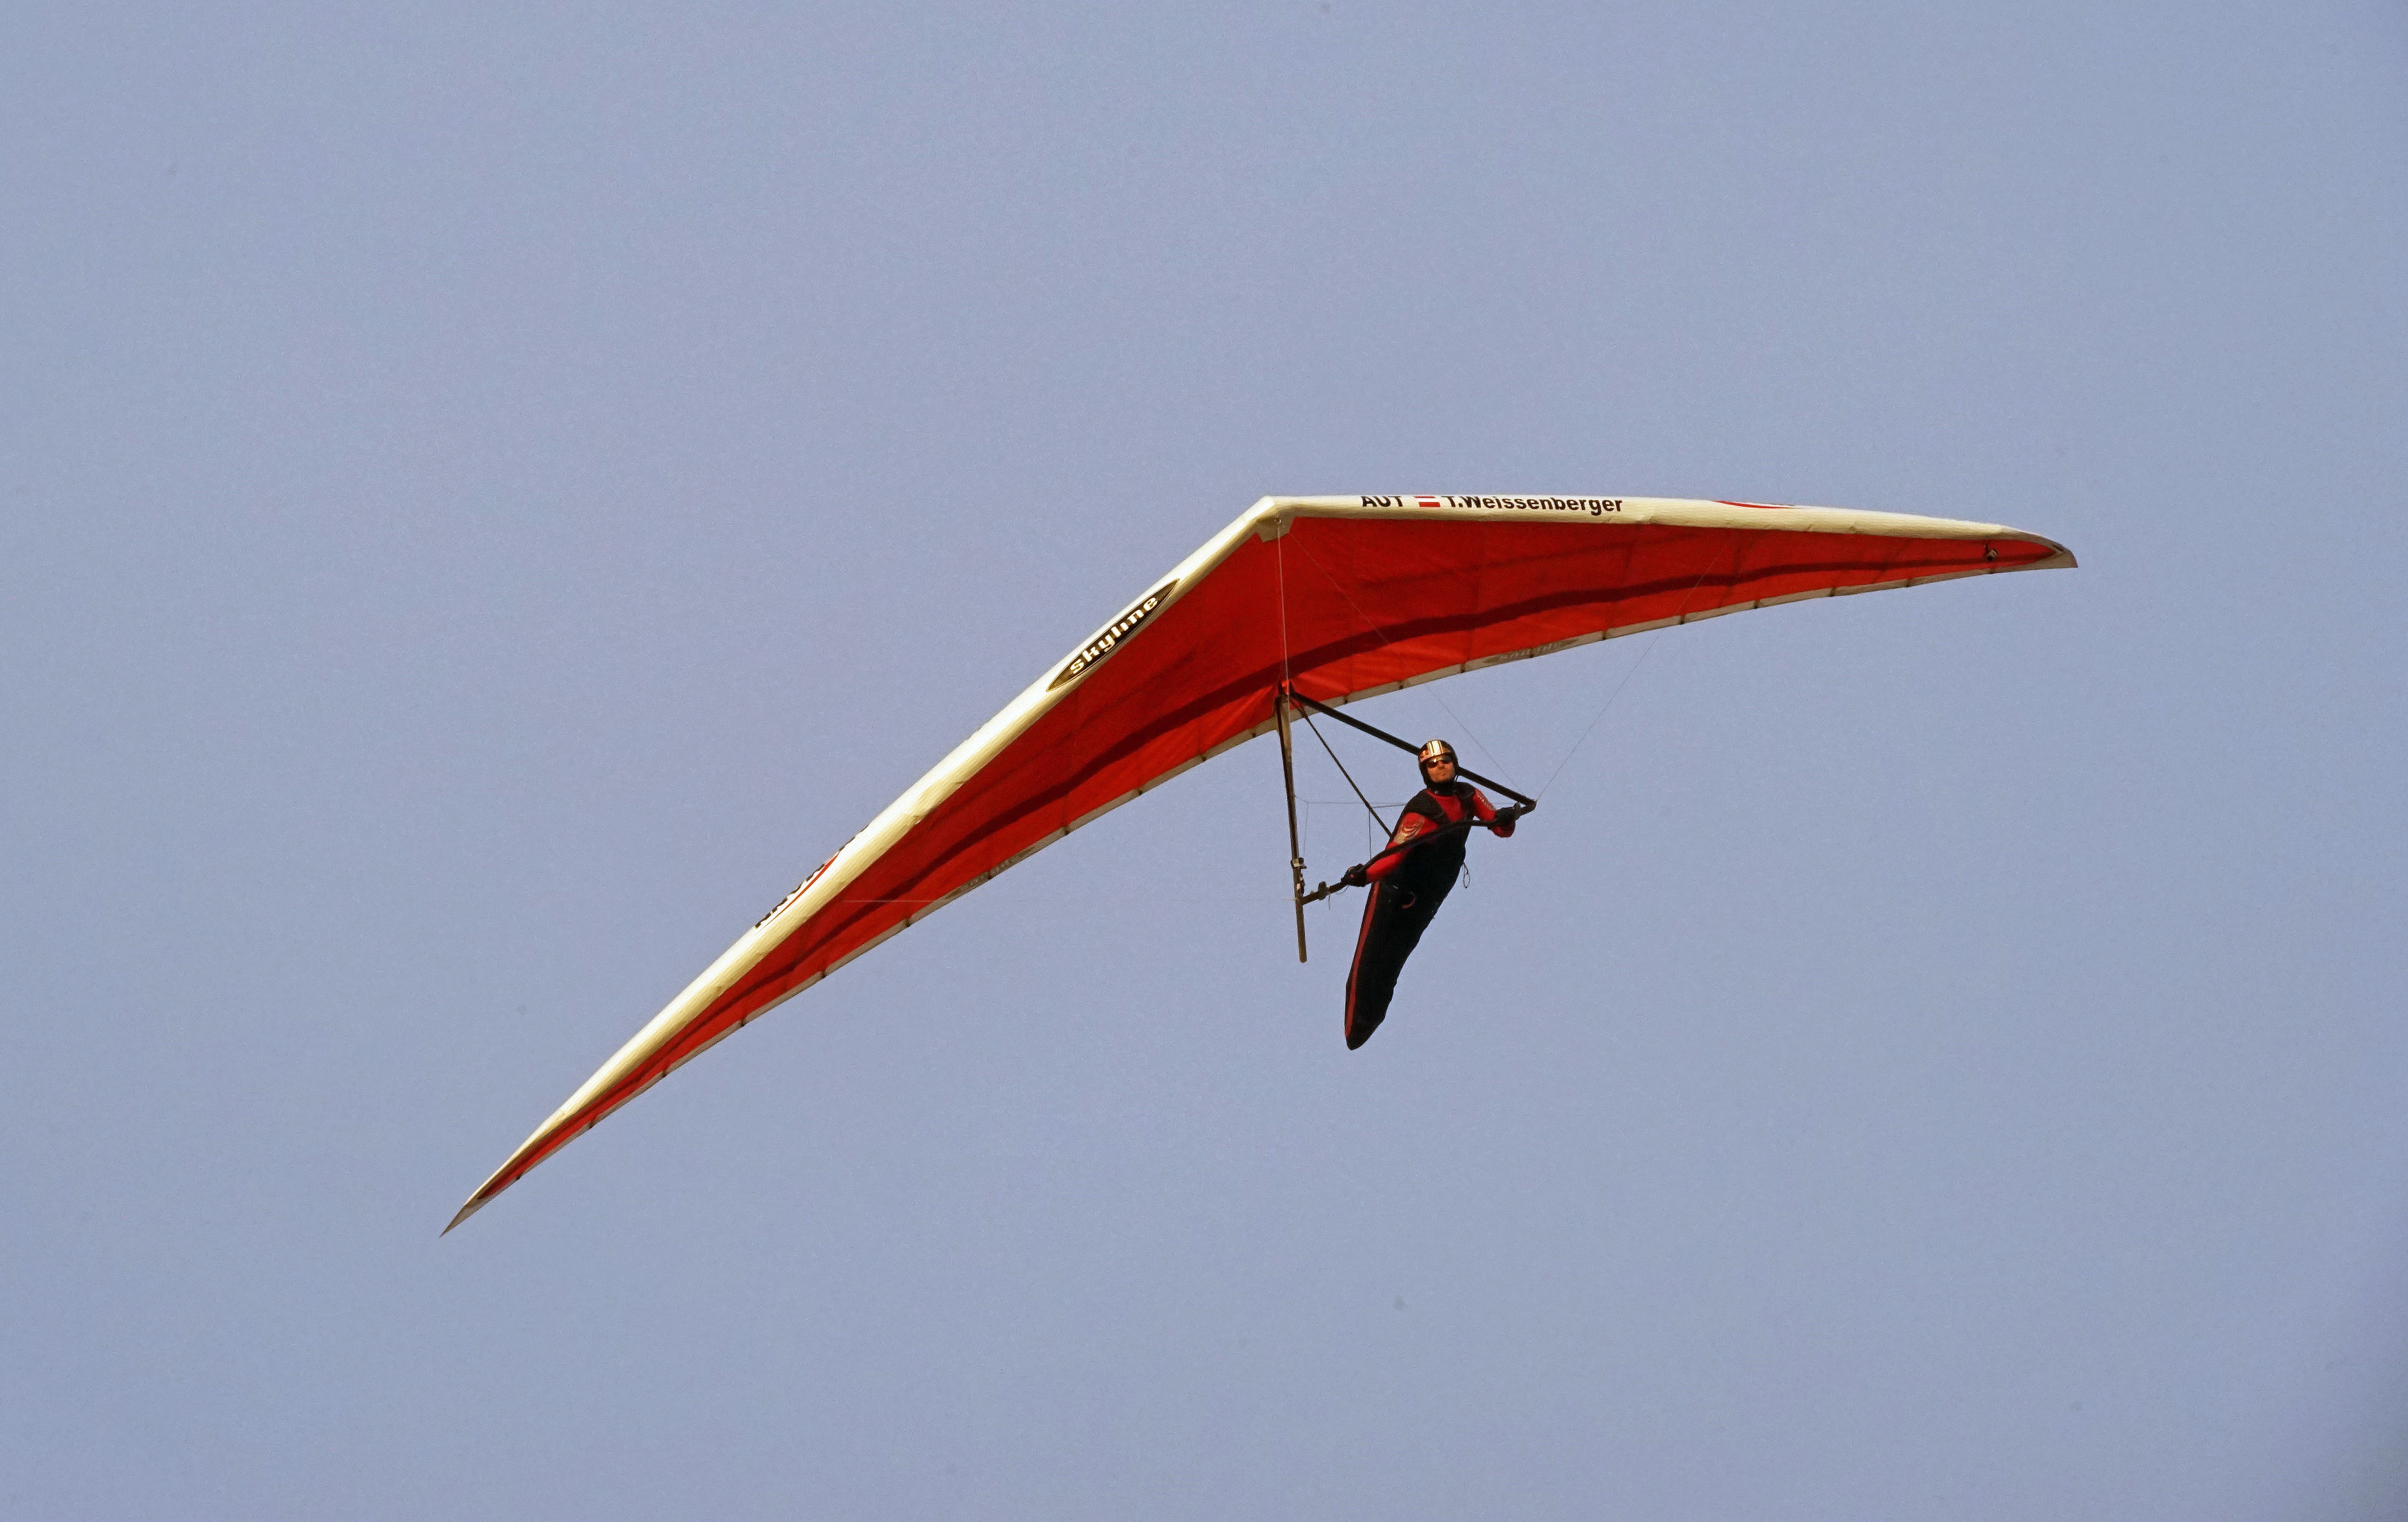
wing, sky, adventure, fly, recreation, aviation, flight, paragliding, paraglider, glider, sports, gliding, hobby, air sports, aerobatics, monoplane, outdoor recreation, atmosphere of earth, windsports, general aviation, ultralight aviation